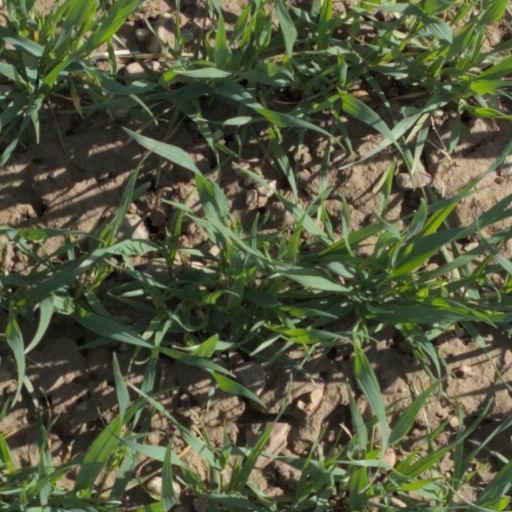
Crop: wheat